Vasyl Avramenko

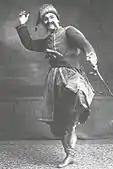
Avramenko's "Gonta" Solo Dance, from a 1922 publication

Vasyl Kyrylovych Avramenko (sometimes transcribed as Vasile) (March 22, 1895 – May 6, 1981) was a Ukrainian actor, dancer, choreographer, balletmaster, director, and film producer, credited with spreading Ukrainian folk dance across the world. Colourful, energetic, imaginative, and, quite often exasperating, he was an impresario greatly reminiscent of The Music Man. For his unparalleled missionary zeal and his love of Ukrainian culture, he is considered by many to be the "Father of Ukrainian Dance".